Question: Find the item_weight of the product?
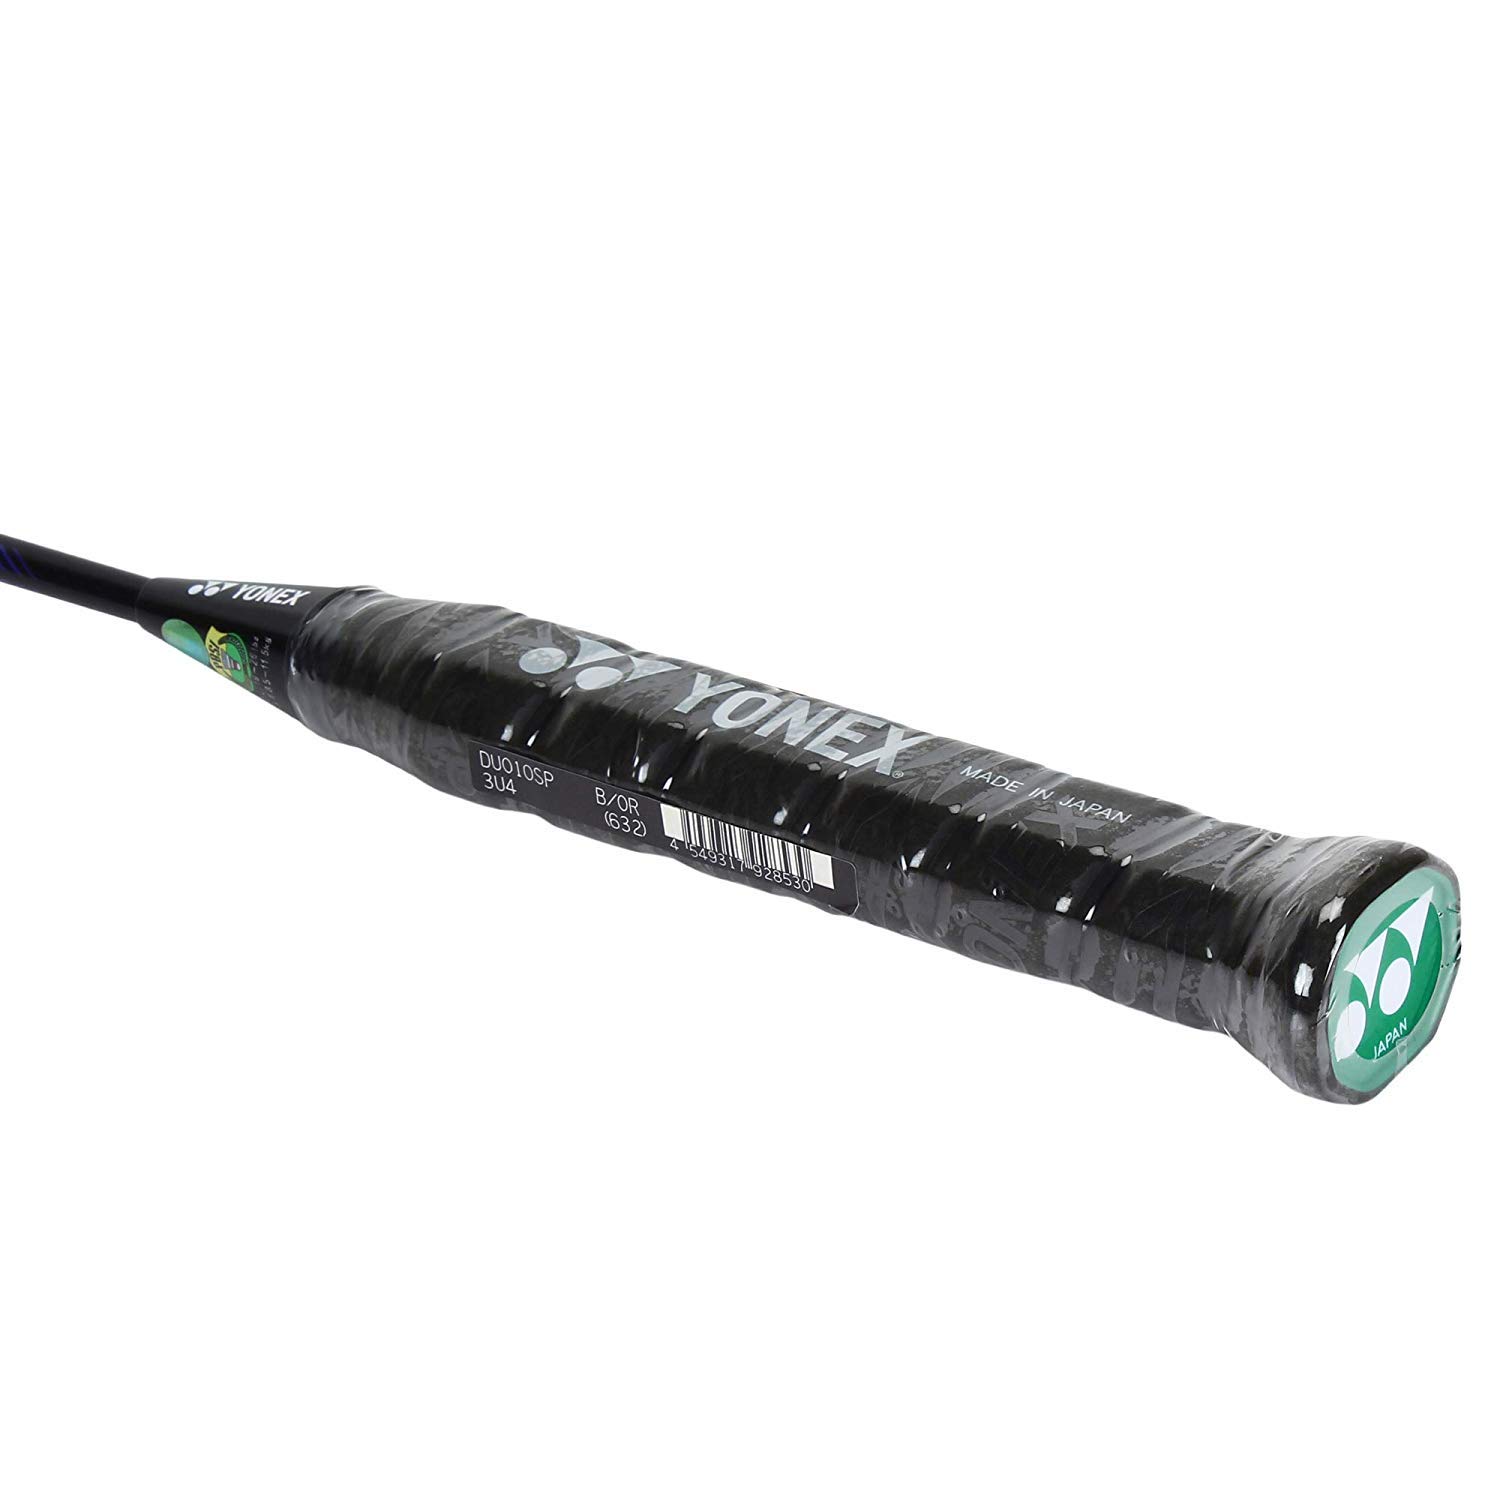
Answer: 11.5 kilogram